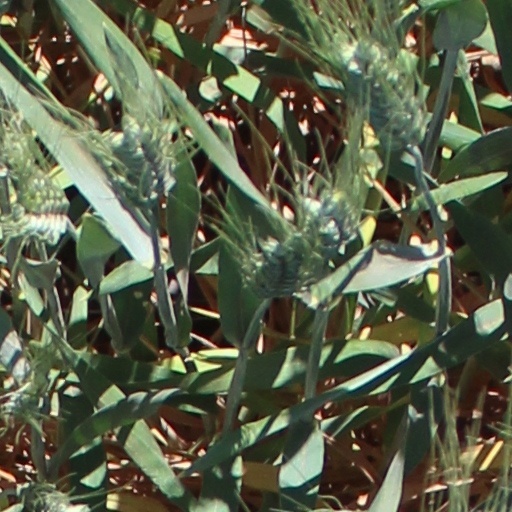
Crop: wheat